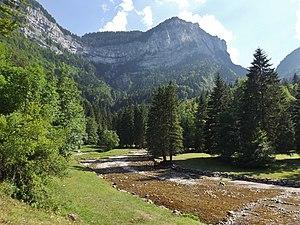
Vue du cirque de Saint-Même, traversé par la rivière du Guiers Vif dans le massif de la Chartreuse (Savoie et Isère).
Le Guiers Vif est une rivière française des départements de l'Isère et de Savoie, dans la région Auvergne-Rhône-Alpes, et un affluent droit du Guiers, c'est-à-dire un sous-affluent du Rhône.
Le massif de la Chartreuse est un massif montagneux des Préalpes, à la limite des départements français de l'Isère et dans une moindre mesure de la Savoie. Il culmine à 2 082 mètres d'altitude à Chamechaude. Il est constitué essentiellement de calcaires disposés en successions d'anticlinaux et de synclinaux formant de longues lignes de crêtes orientées du nord au sud. Les dépressions, au fond desquelles coulent le Guiers et ses affluents, sont séparées par des cols. Le massif, soumis à un climat océanique montagnard, connaît des précipitations relativement importantes mais l'eau est absente de la surface ; elle s'écoule rapidement dans les réseaux karstiques creusés dans le calcaire.
Le cirque de Saint-Même est un cirque naturel situé à l'extrémité est du massif de la Chartreuse dans les départements français de la Savoie et de l'Isère, départements séparés par le Guiers Vif, rivière traversant le cirque.